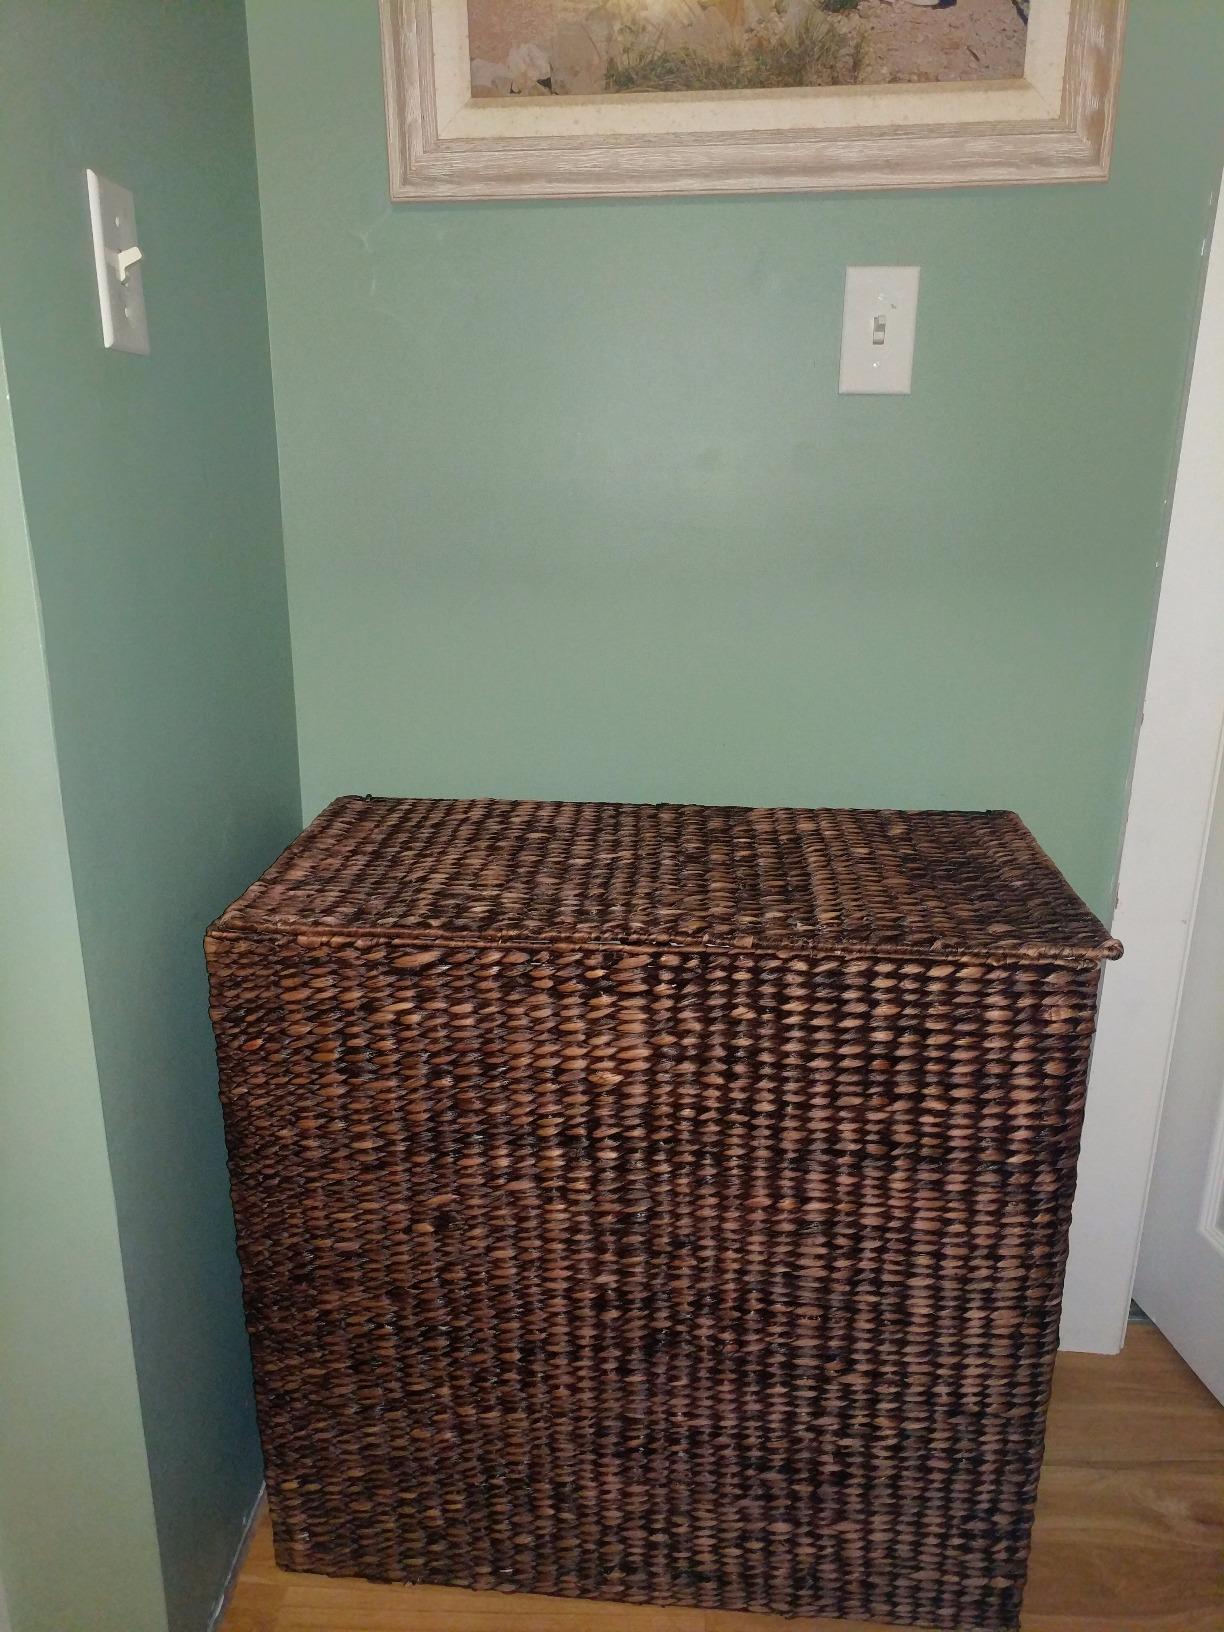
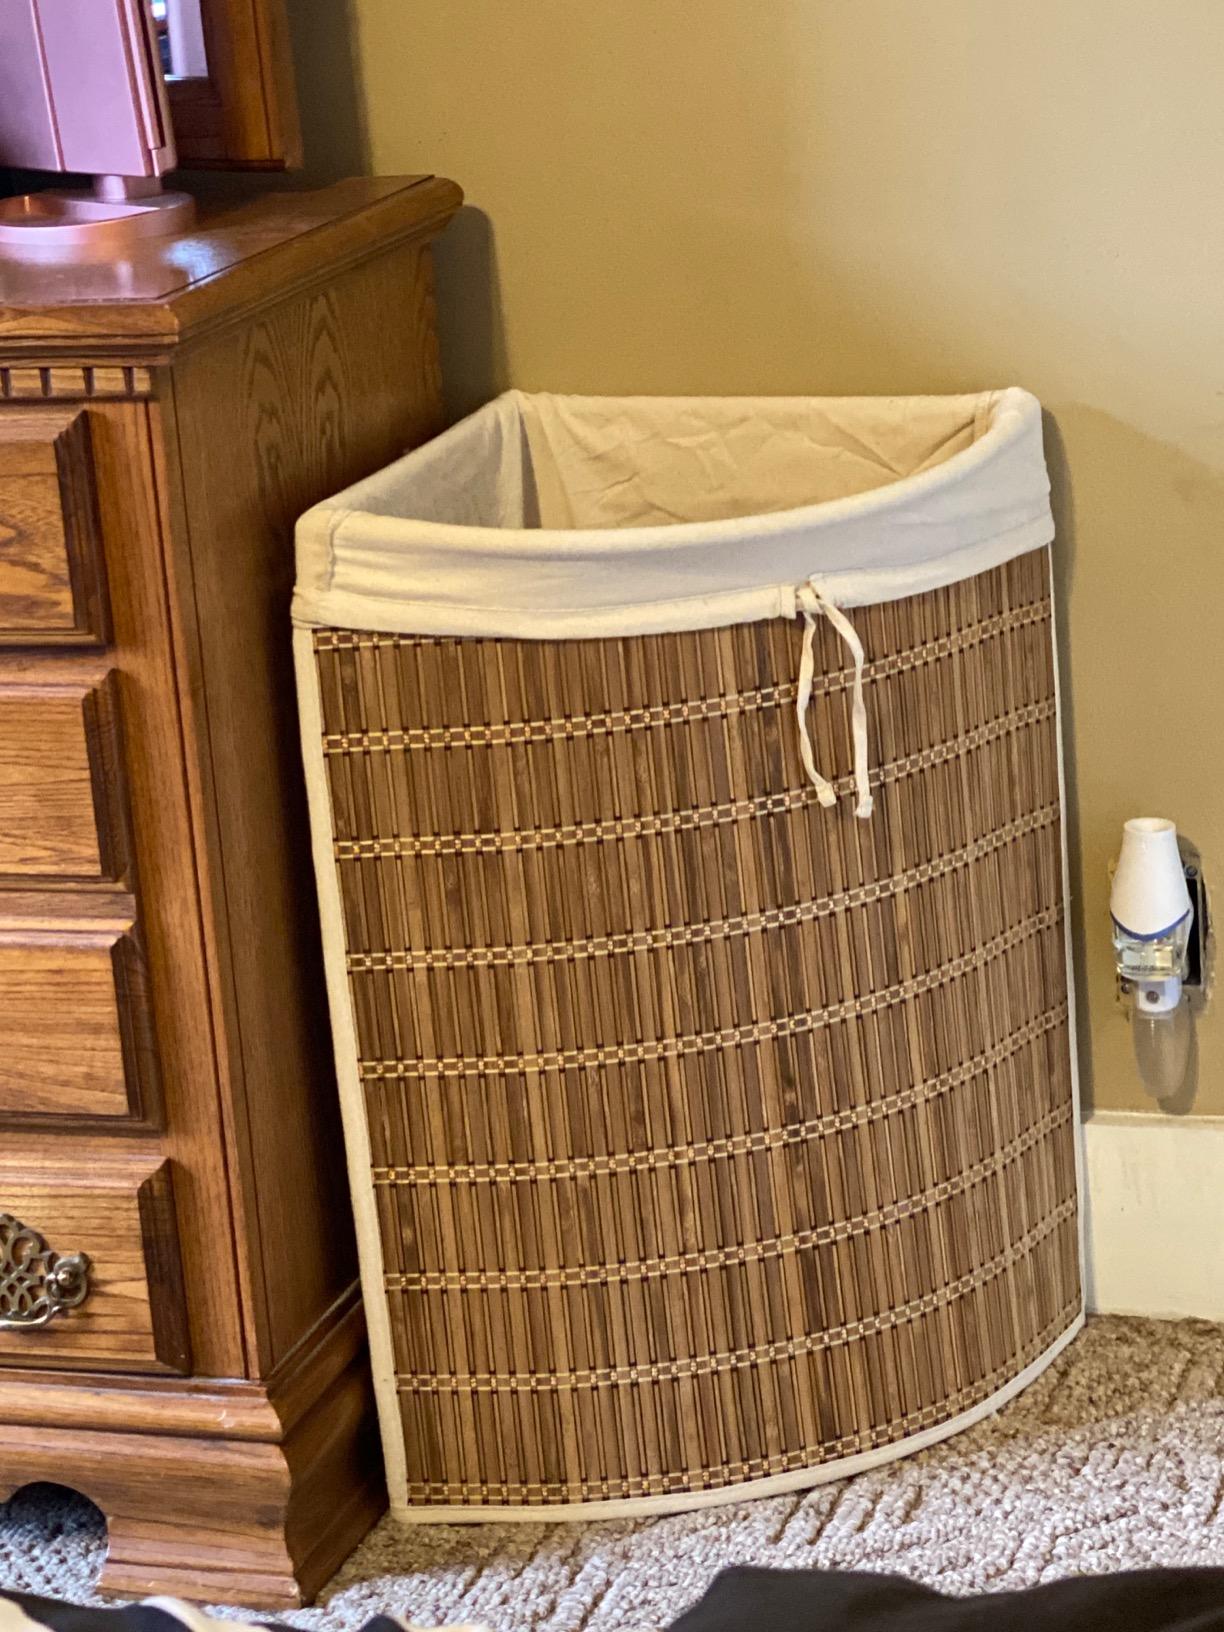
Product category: items_hamper
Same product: no